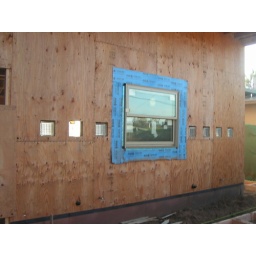
8-30-2009. Note the glass block in the kitchen wall